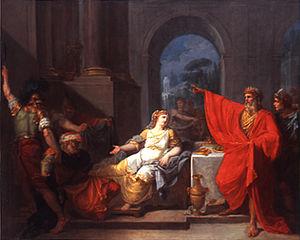
Cette page recense les lauréats du prix de Rome en peinture, récompense inaugurée en 1663, et de façon officielle en 1667, par l'Académie royale de peinture et de sculpture à Paris, et supprimée par une réforme, après 1968.